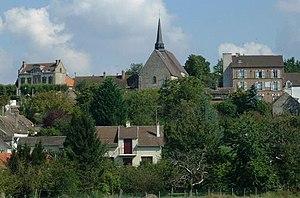
Vue du Village ancien. À gauche de l'église (XVIIème siècle), la Mairie et à droite, la Maison de Retraite. Photo personnelle
Saint-Agnan est une commune française située dans le département de l'Yonne en région Bourgogne-Franche-Comté.